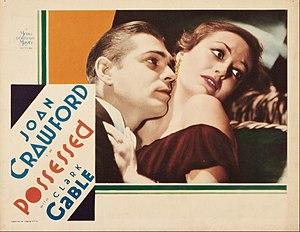
Clark Gable, né le 1ᵉʳ février 1901 à Cadiz et mort le 16 novembre 1960 à Los Angeles en Californie, est un acteur américain.